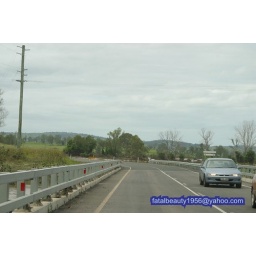
this bridge was under flood water